Anarchism in China

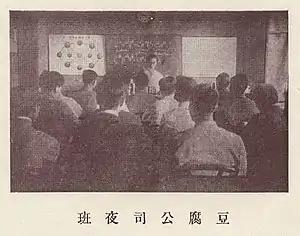
Doufu Factory Night School 1916

Although the emergence of anarchism as a distinct, formal political current did not occur until 1906, there were many people interested in anarchism as early as 1903. Paris was the home of the early Chinese anarchist movement, with a similar movement in Tokyo. After the failed Boxer Rebellion, local and central Chinese government groups sent students abroad for study, including some several hundred students to Europe and about 10,000 to Japan by 1906.